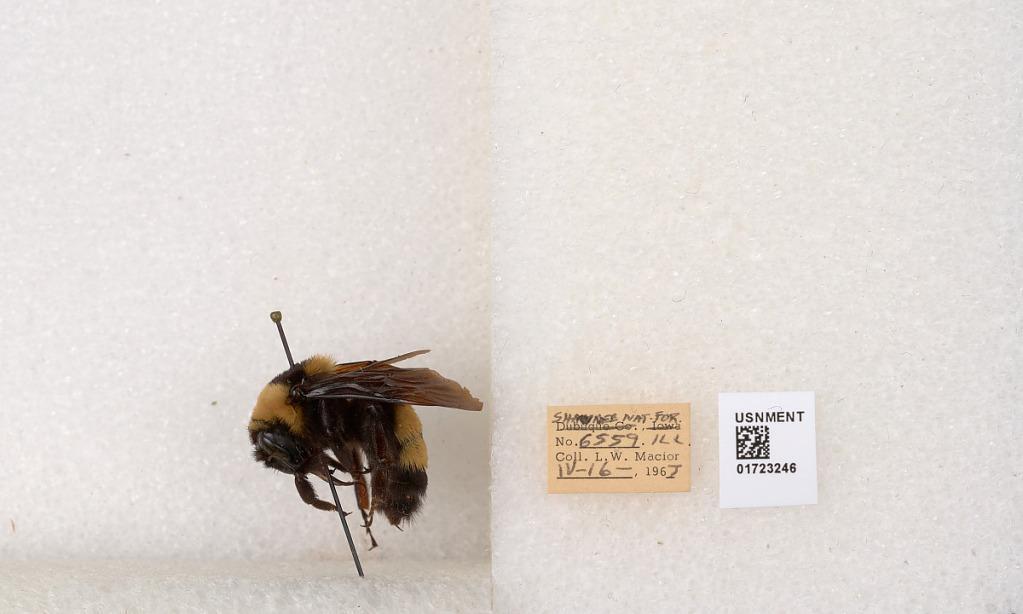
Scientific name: Bombus (Bombus) nevadensis auricormus
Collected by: L. Macior
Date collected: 1967-4-16
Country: United States
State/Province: Illinois
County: Johnson
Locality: Shawnee National Forest
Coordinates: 37.5114, -88.8011